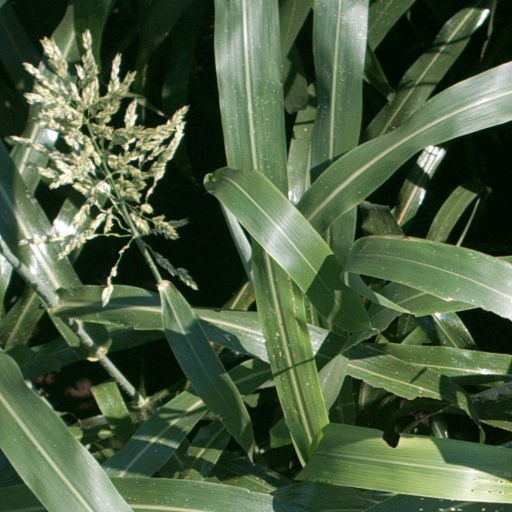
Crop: sorghum